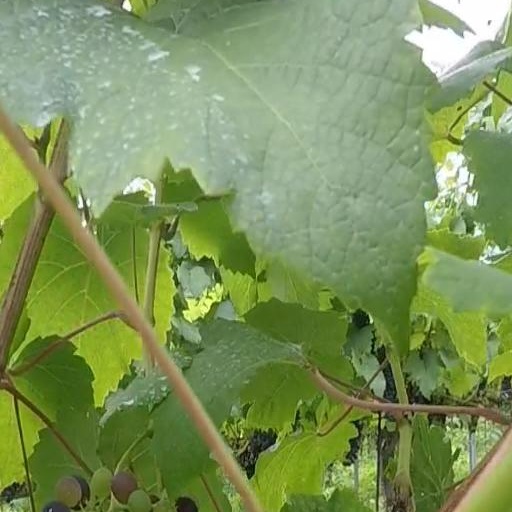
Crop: grape